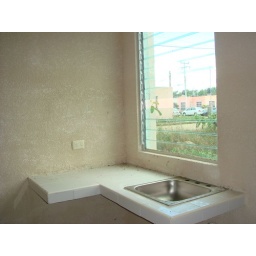
sink in kitchen